Trailer (vehicle)

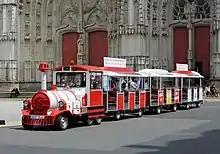
Touristic road train in Nantes, France. It has three trailers.

A utility trailer is a general purpose trailer designed to by towed by a light vehicle and to carry light, compact loads of up to a few metric tonnes. It typically has short metal sides (either rigid or folding) to constrain the load, and may have cage sides, and a rear folding gate or ramps. Utility trailers do not have a roof. Utility trailers have one axle set comprising one, two or three axles.